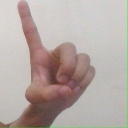
अक्षर: ड